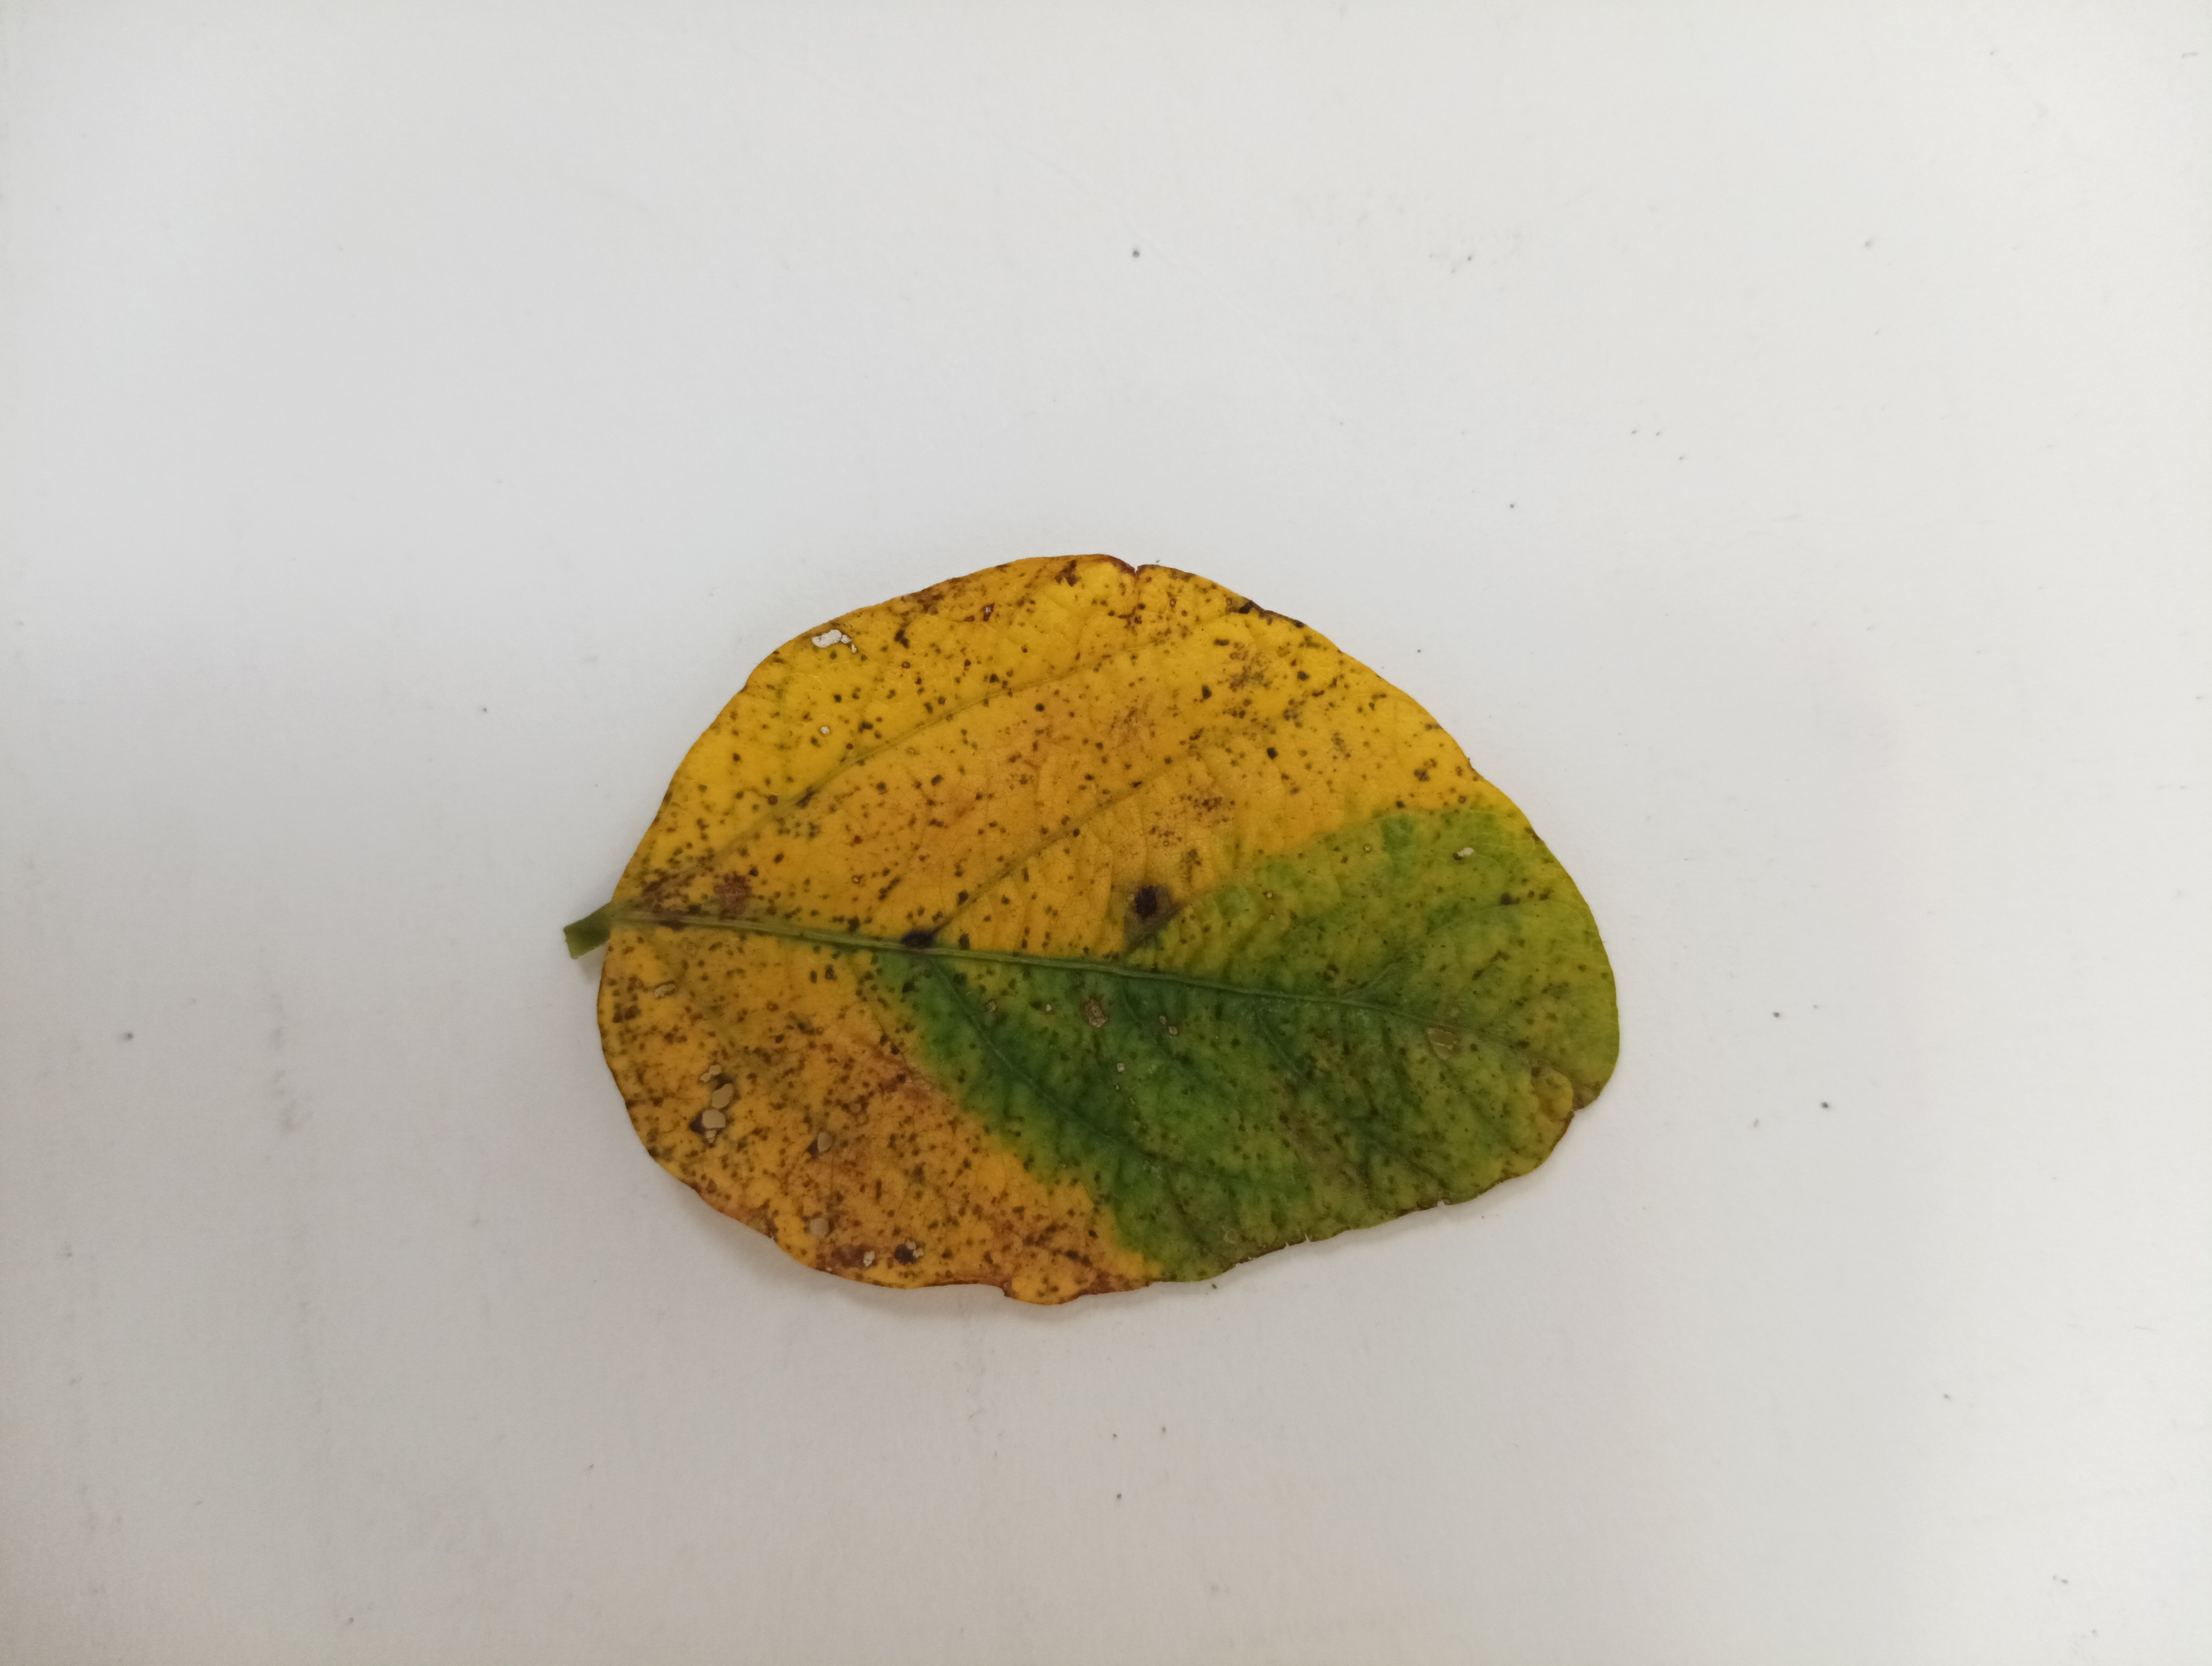
Label: Septoria_Brown_Spot